Richard Boyle, 1st Earl of Cork

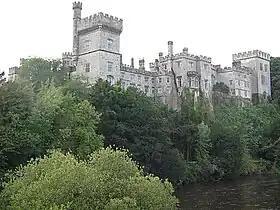
Lismore Castle, County Waterford

In 1602, Richard Boyle bought Sir Walter Raleigh's estates of for £1,500 (£ in ) in the counties of Cork (including Myrtle Grove), Waterford (including Lismore Castle) and Tipperary. He made these purchases on the insistence of Sir George Carew. Boyle made Lismore Castle his chief country abode after purchasing it and turned it into a magnificent residence with impressive gabled ranges on each side of the courtyard. He also built a crenellated outer wall and a gatehouse known as the Riding Gate for the castle. The principal apartments of the castle were decorated with fretwork plaster ceilings, tapestry hangings, embroidered silks, and velvet. Boyle also had a substantial residence at Youghal, besides Myrtle Grove, known today as "The College", close to the Collegiate Church of St Mary Youghal. Order on the Boyle estates was maintained in 13 castles which were garrisoned by retainers. The town of Clonakilty was formally founded in 1613 by him when he received a charter from King James I of England.